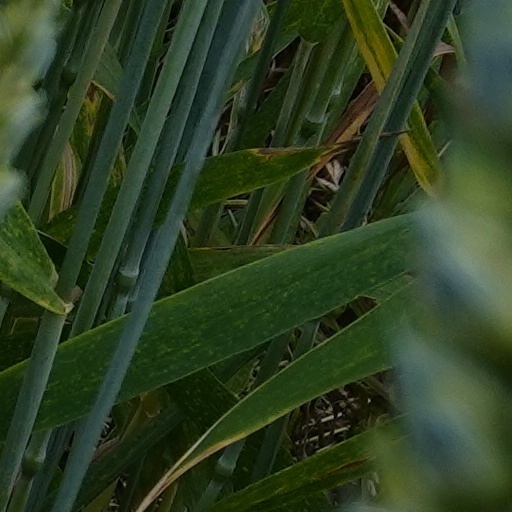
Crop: wheat